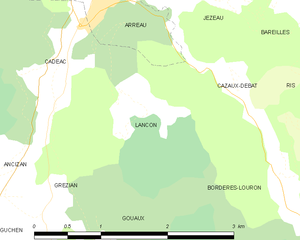
Carte des communes françaises
Lançon est une commune française située dans le département des Hautes-Pyrénées, en région Occitanie.